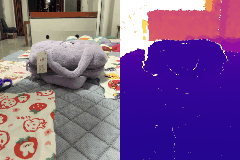
Label: handbag